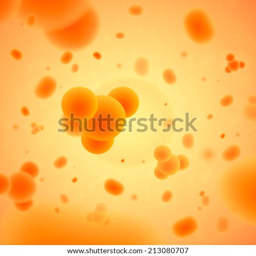
antibiotics , cells and bacteria under a microscope .